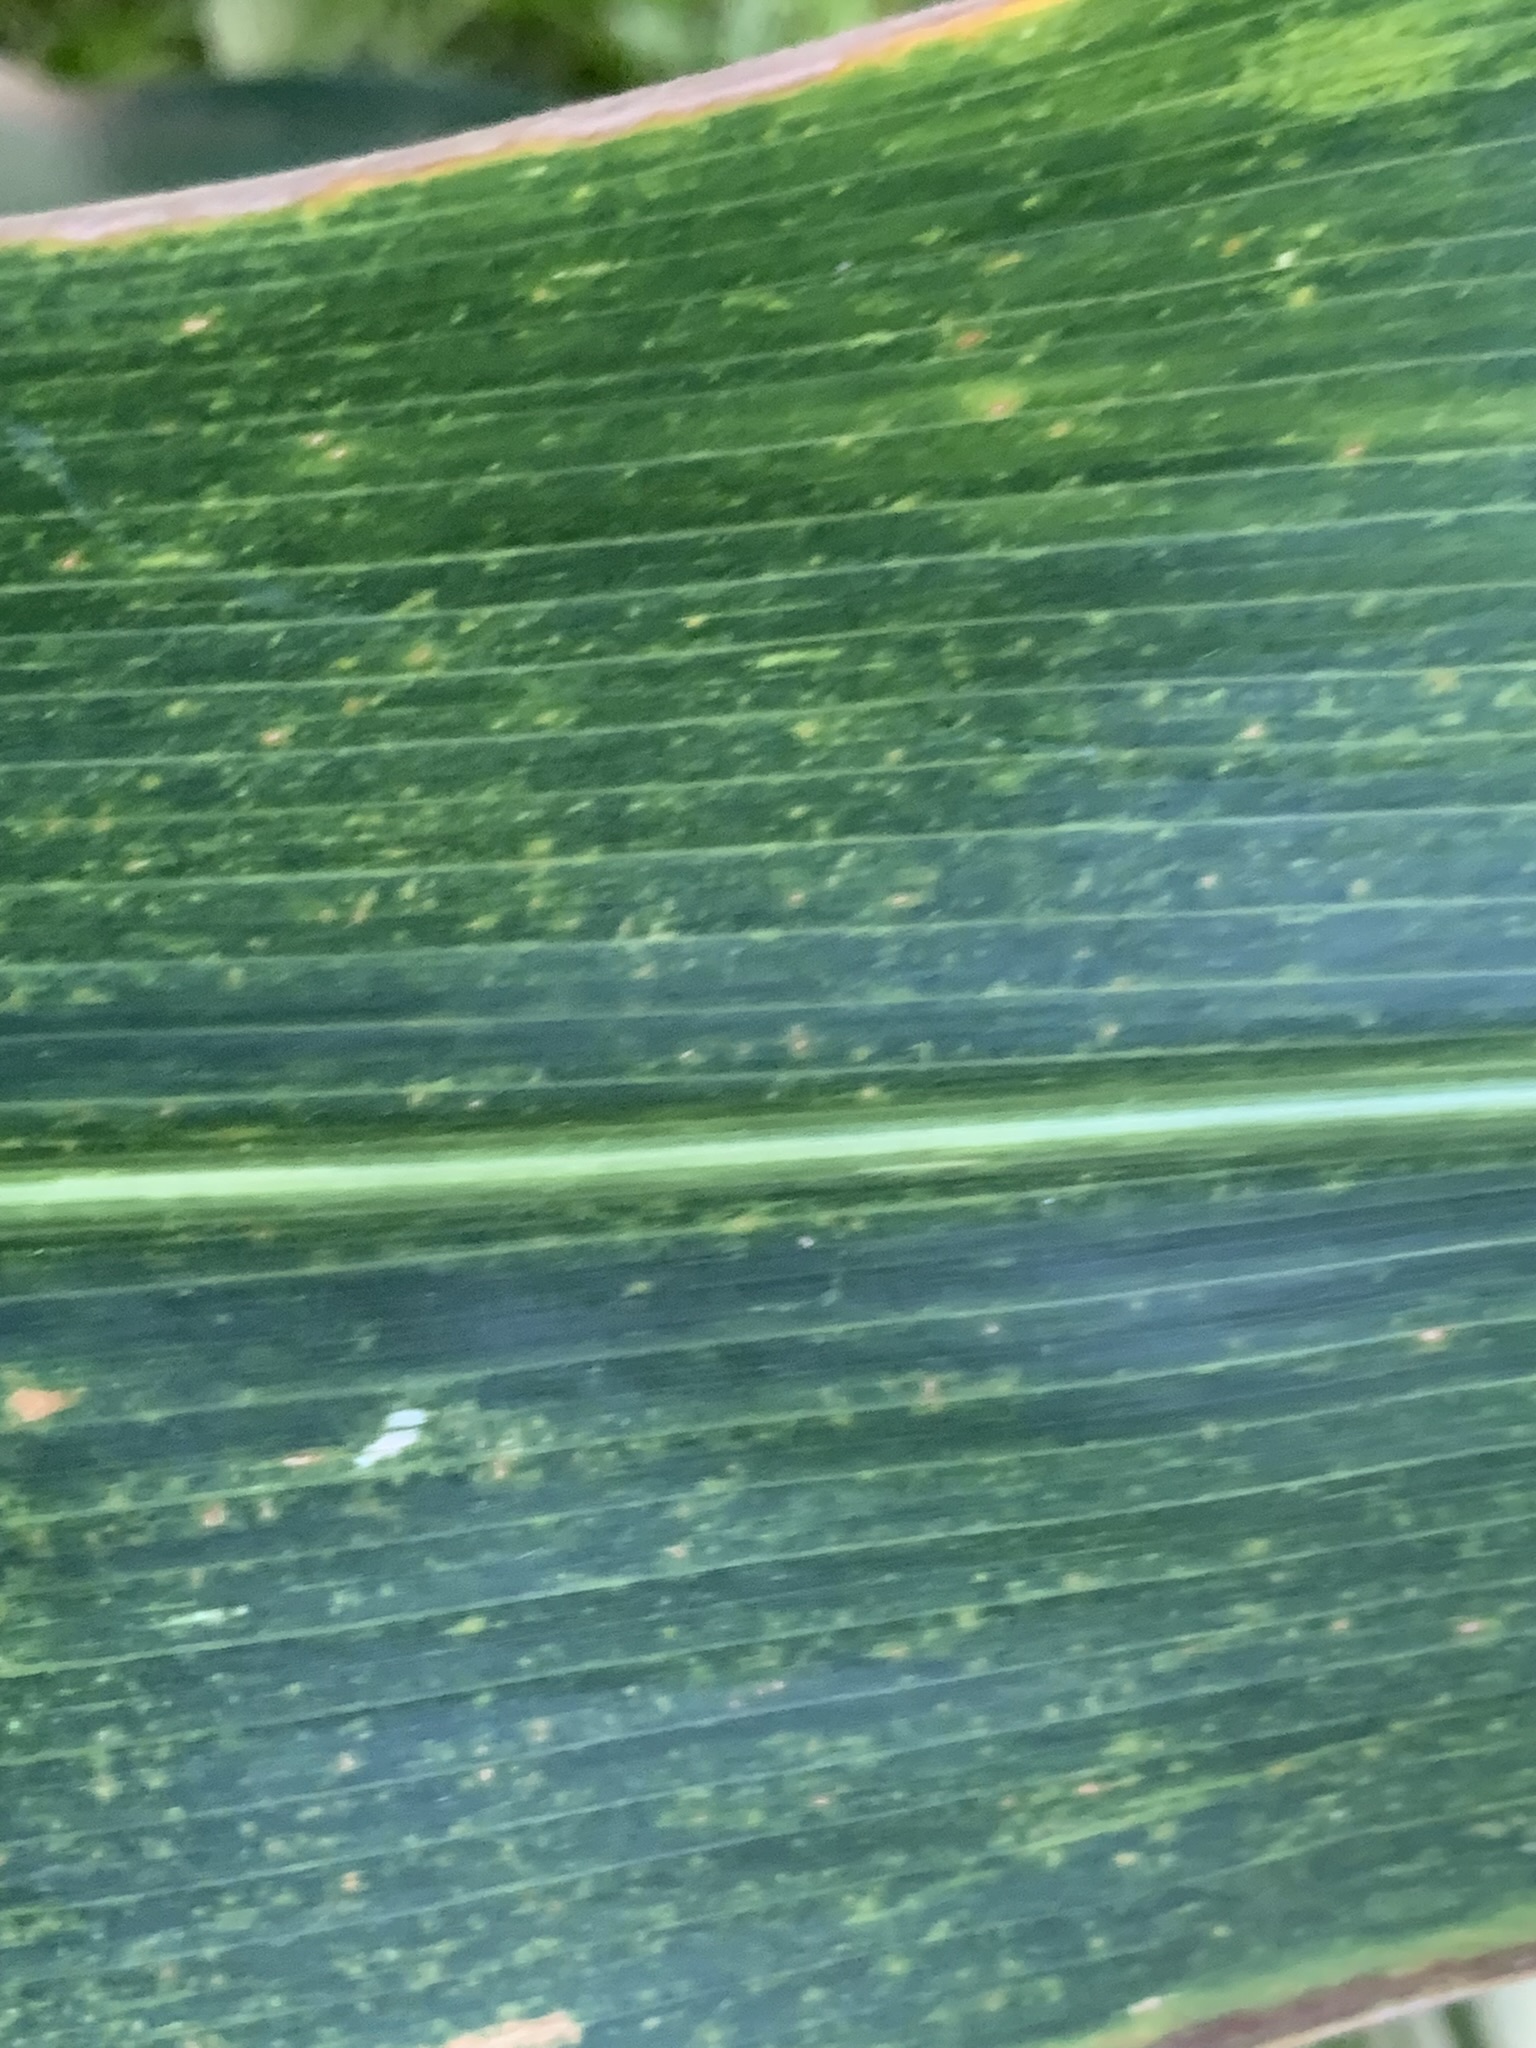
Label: MLN